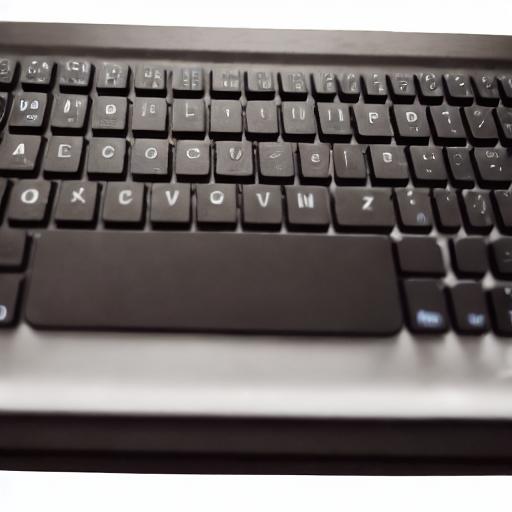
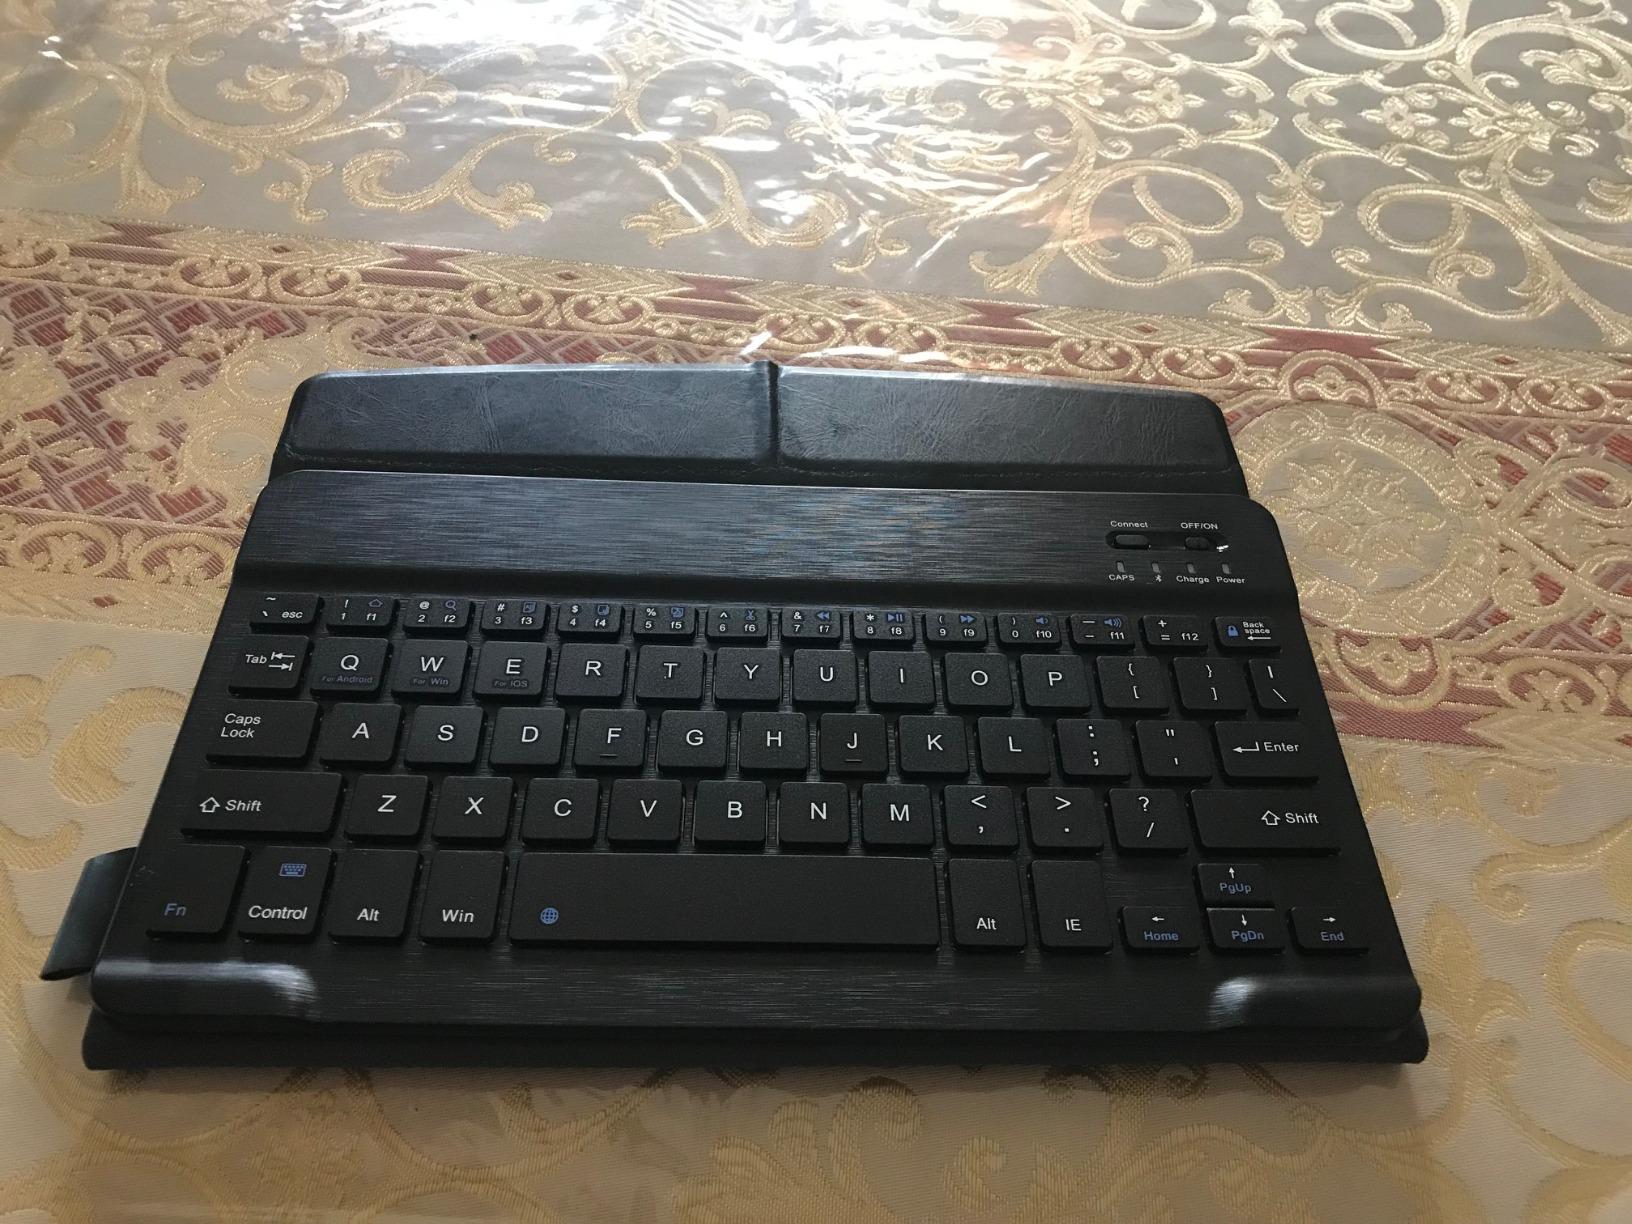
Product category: keyboard
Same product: no